Turnbull-Ritter House

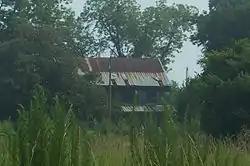

The Turnbull-Ritter House (also known as the Sunrise Plantation) is a historic house located northwest of Lamont, Florida, off U.S. 19.